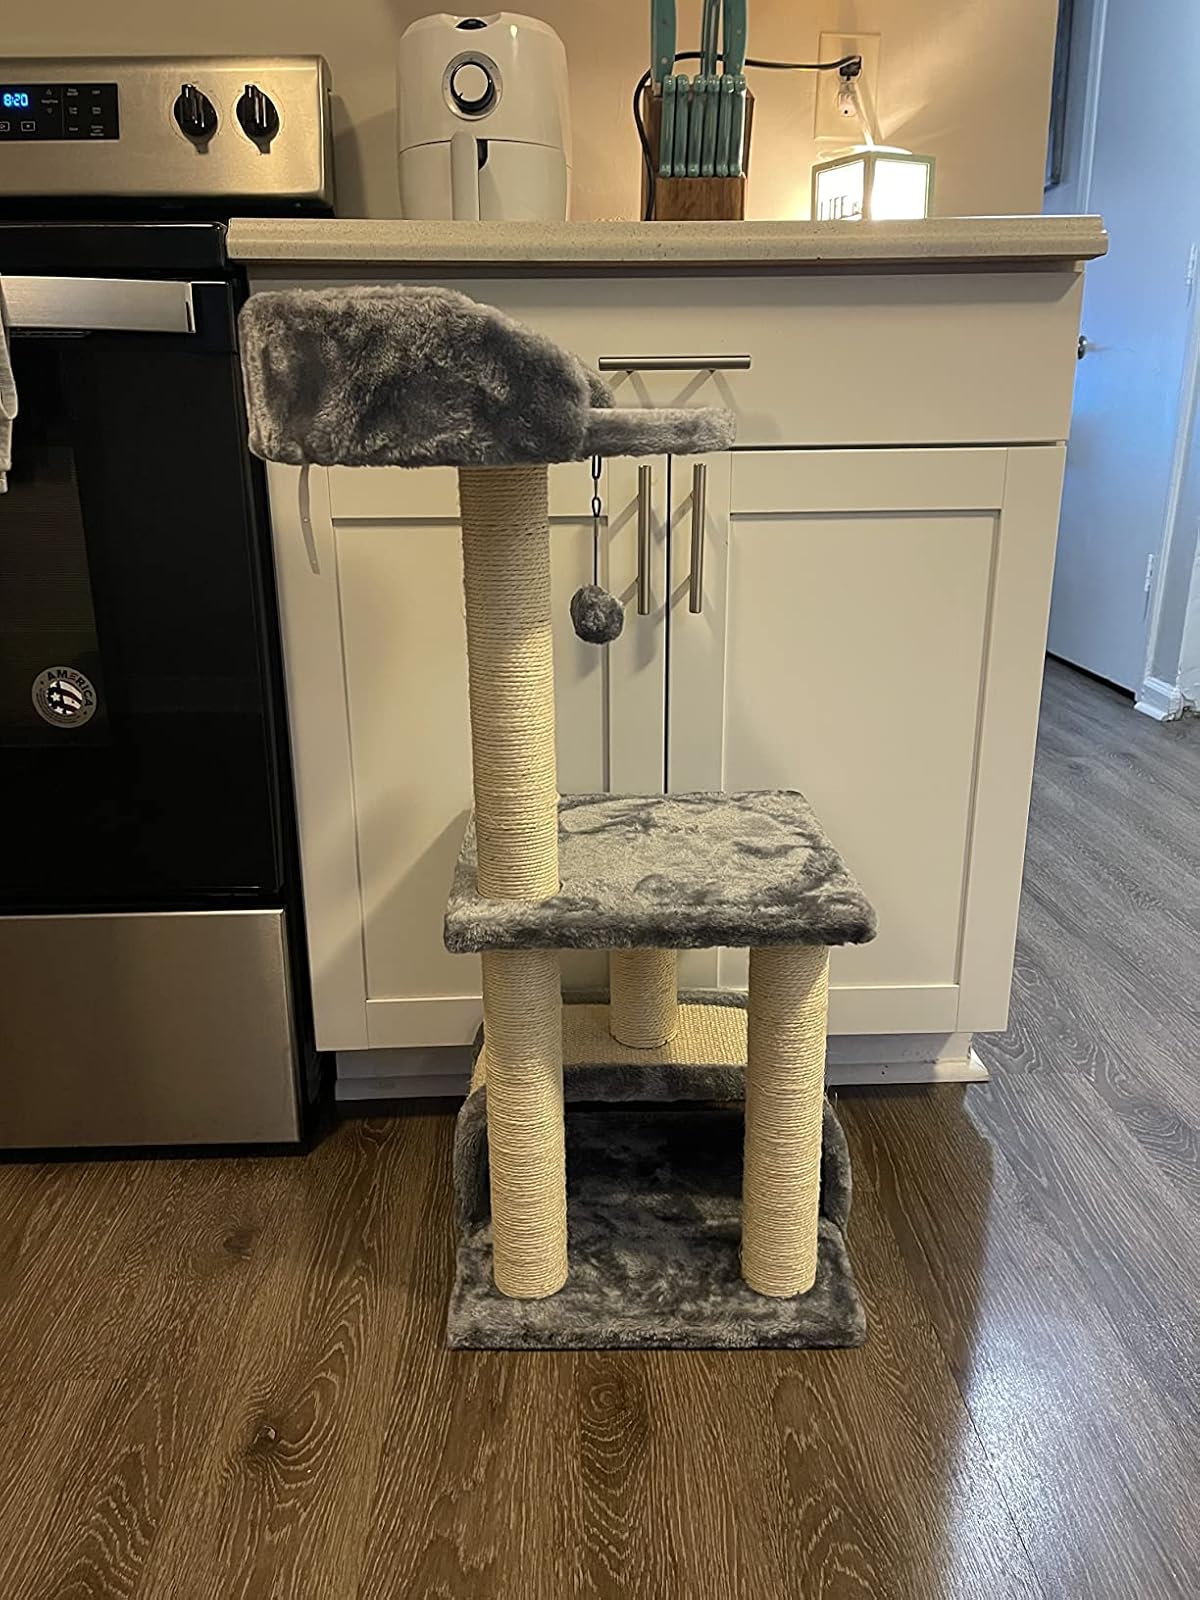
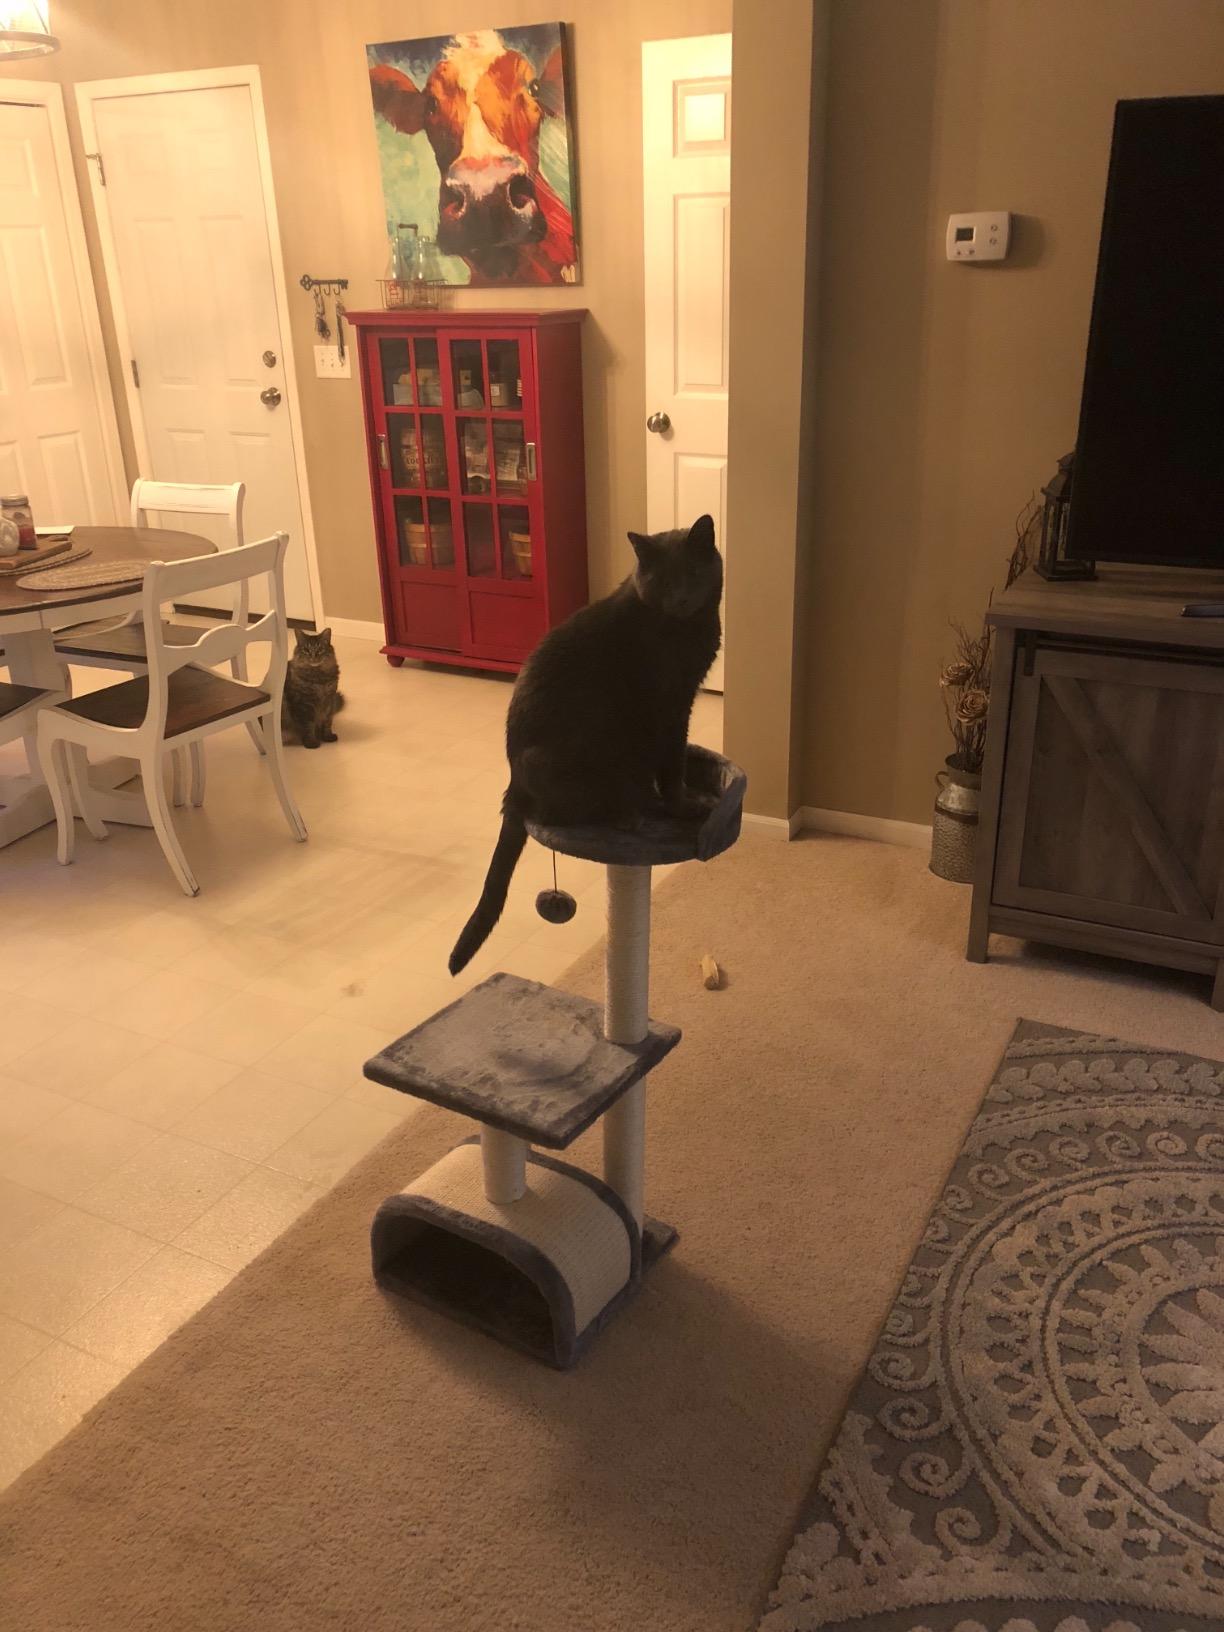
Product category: items_cat tree
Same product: yes